Aleksandr Golubev (intelligence officer)

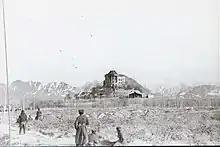
The Tajbeg Palace, pictured after the Soviet assault on 27 December 1979. Golubev commanded a detachment of Spetsnaz troops during the operation.

Golubev had a role in planning and then carrying out Operation Storm-333, the overthrow of incumbent president Hafizullah Amin, in November and December 1979. In late November Golubev, then with the rank of colonel, took command of a detachment of the Zenit Spetsnaz group which had arrived in Bagram disguised as technical workers. Golubev commanded the group during the military assault on Amin's headquarters at the Tajbeg Palace.